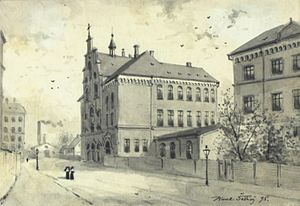
Karel Šedivý / Galleri
Karel Borromeus Aloisius Laurentius Šedivý var en en tjekkiskfødt dansk xylograf og tegner, broder til Franz Šedivý.